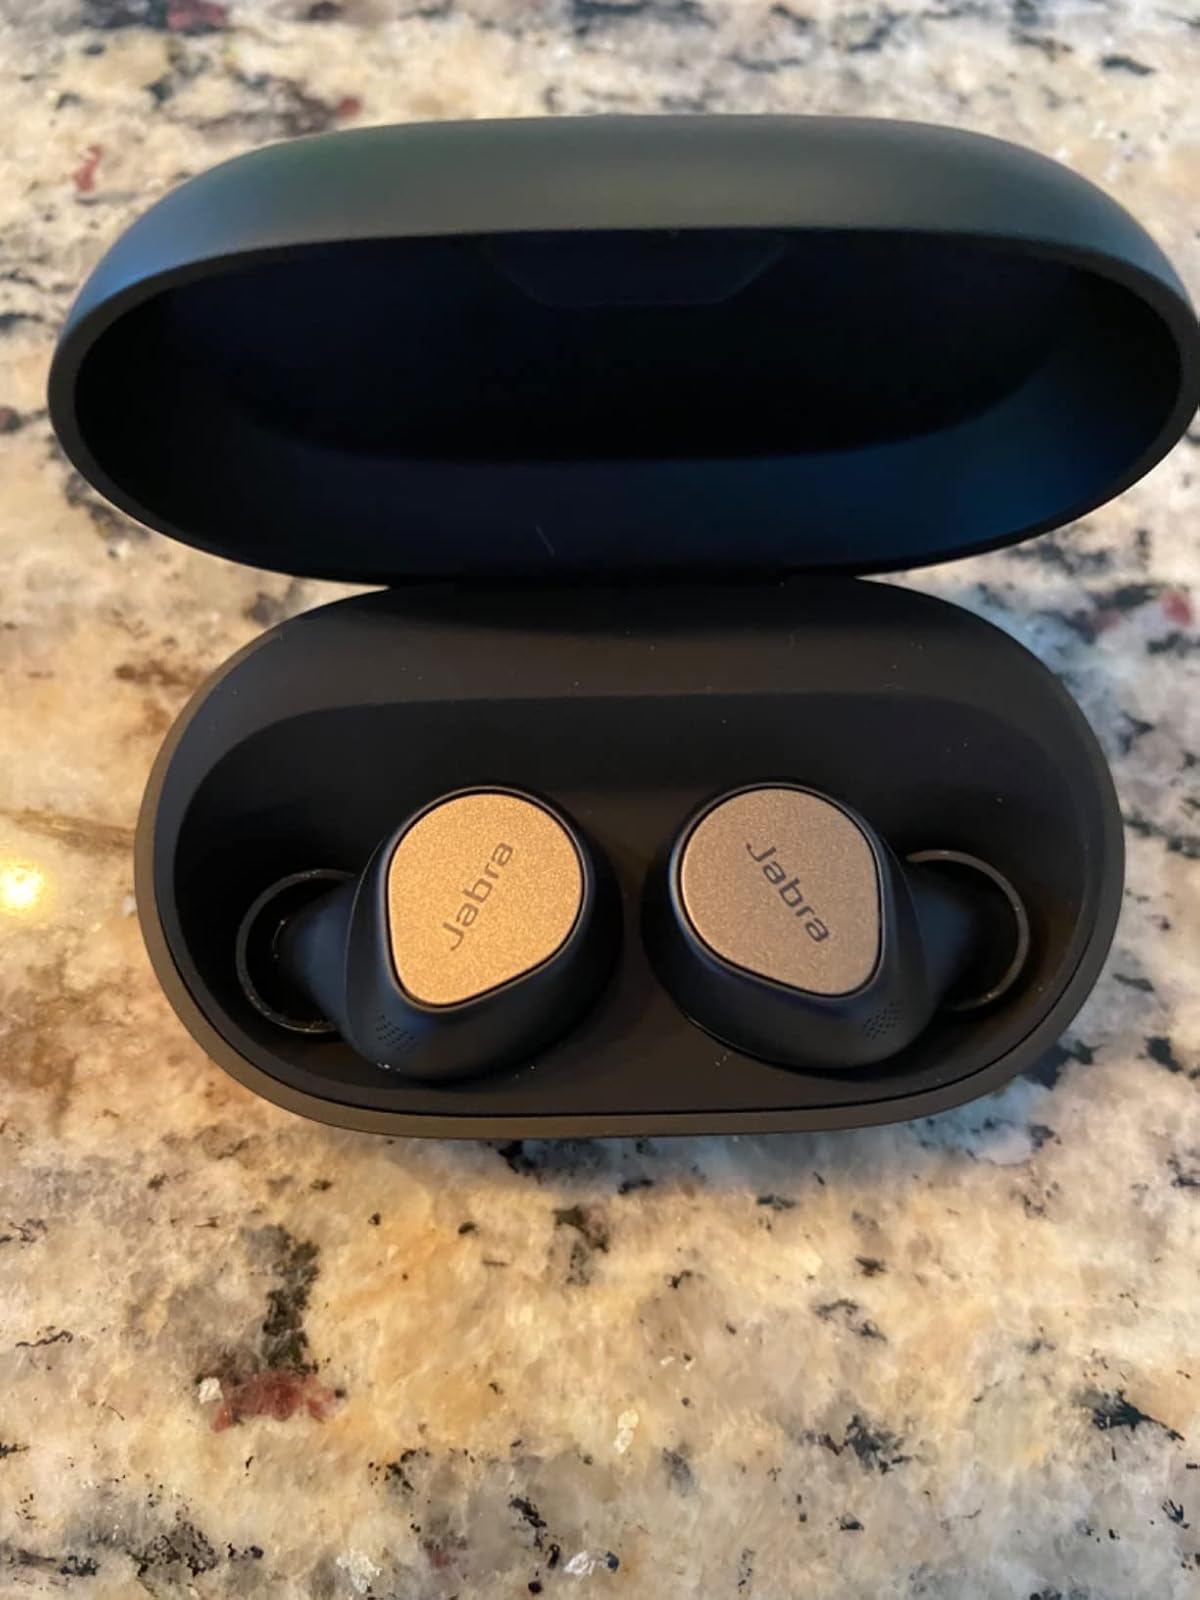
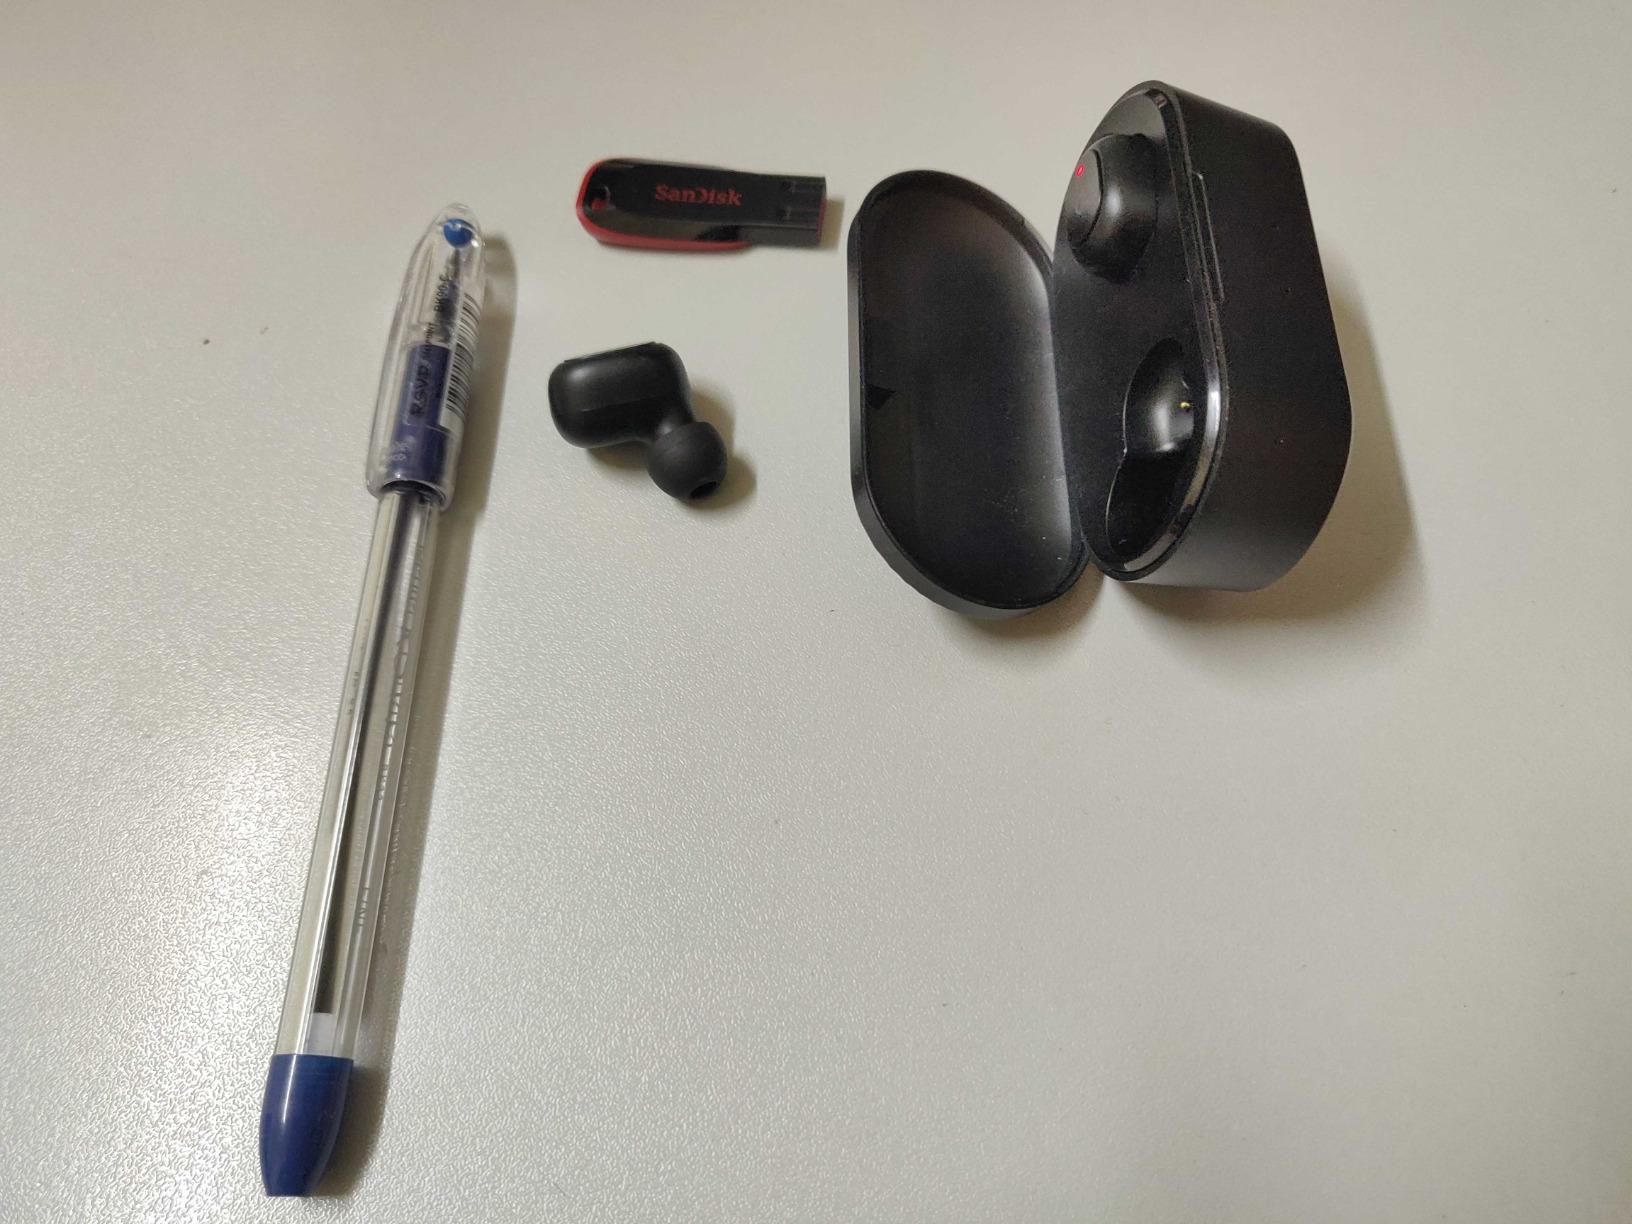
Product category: earbuds
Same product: no